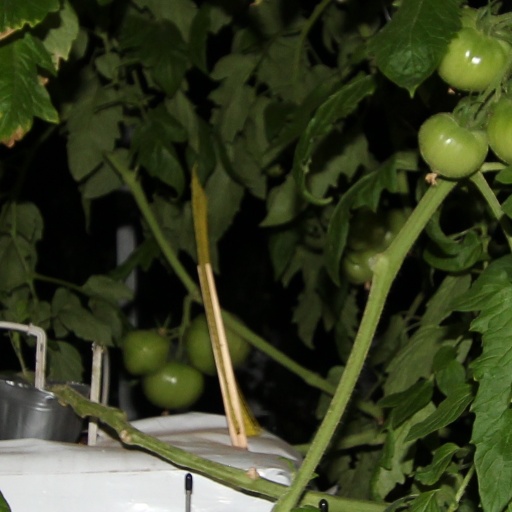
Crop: tomato